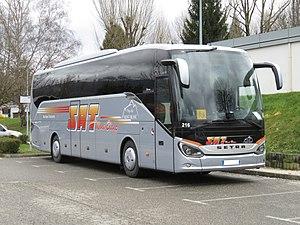
Un Setra S 515 HD (n°216 de la SAT) stationné dans la Rue Robert Barr (Jacob-Bellecombette, France) le 29 mars 2018.